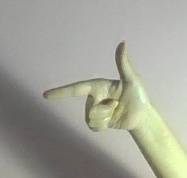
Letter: yaa